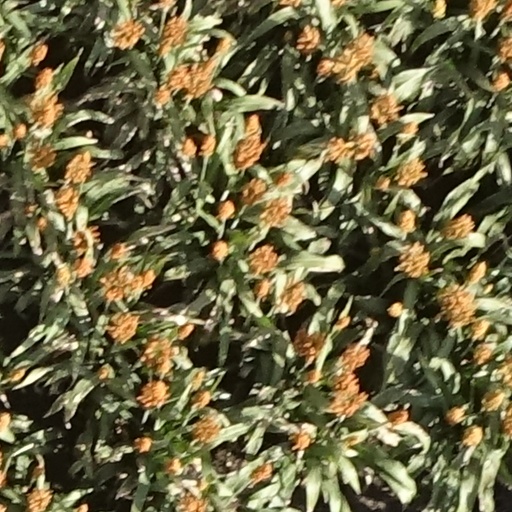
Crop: sorghum